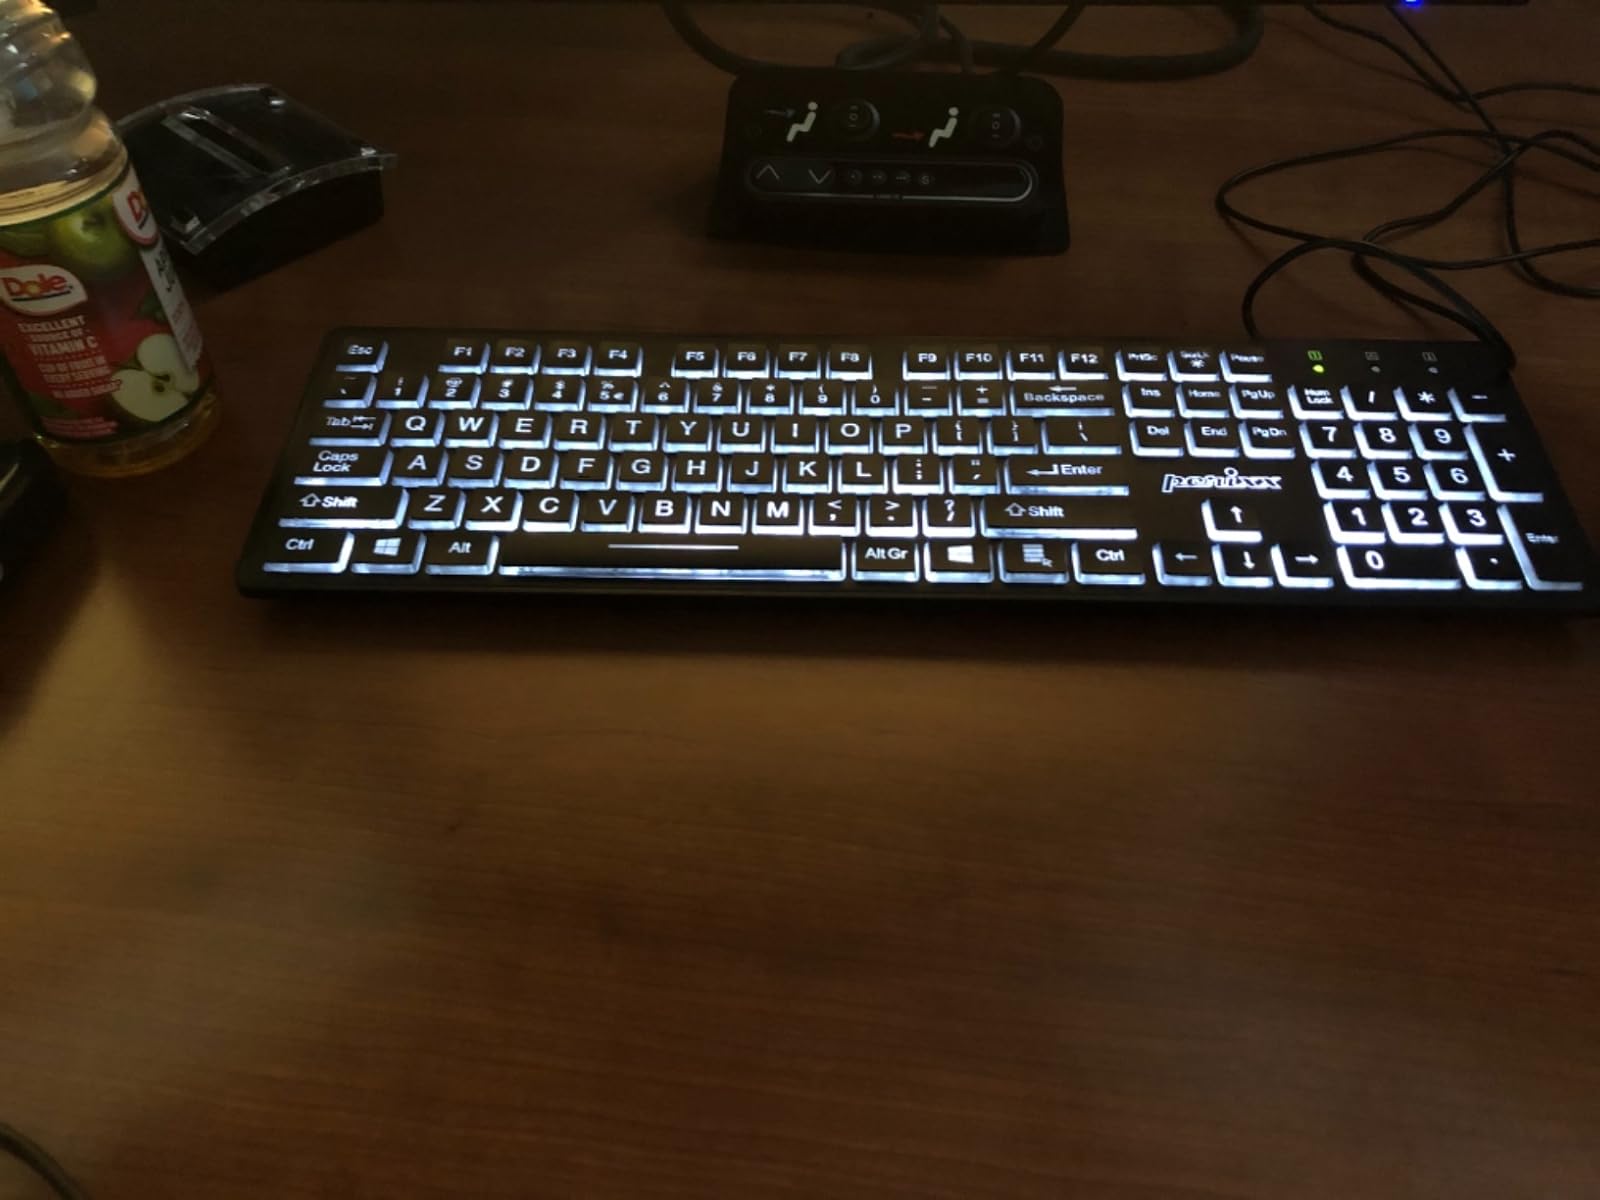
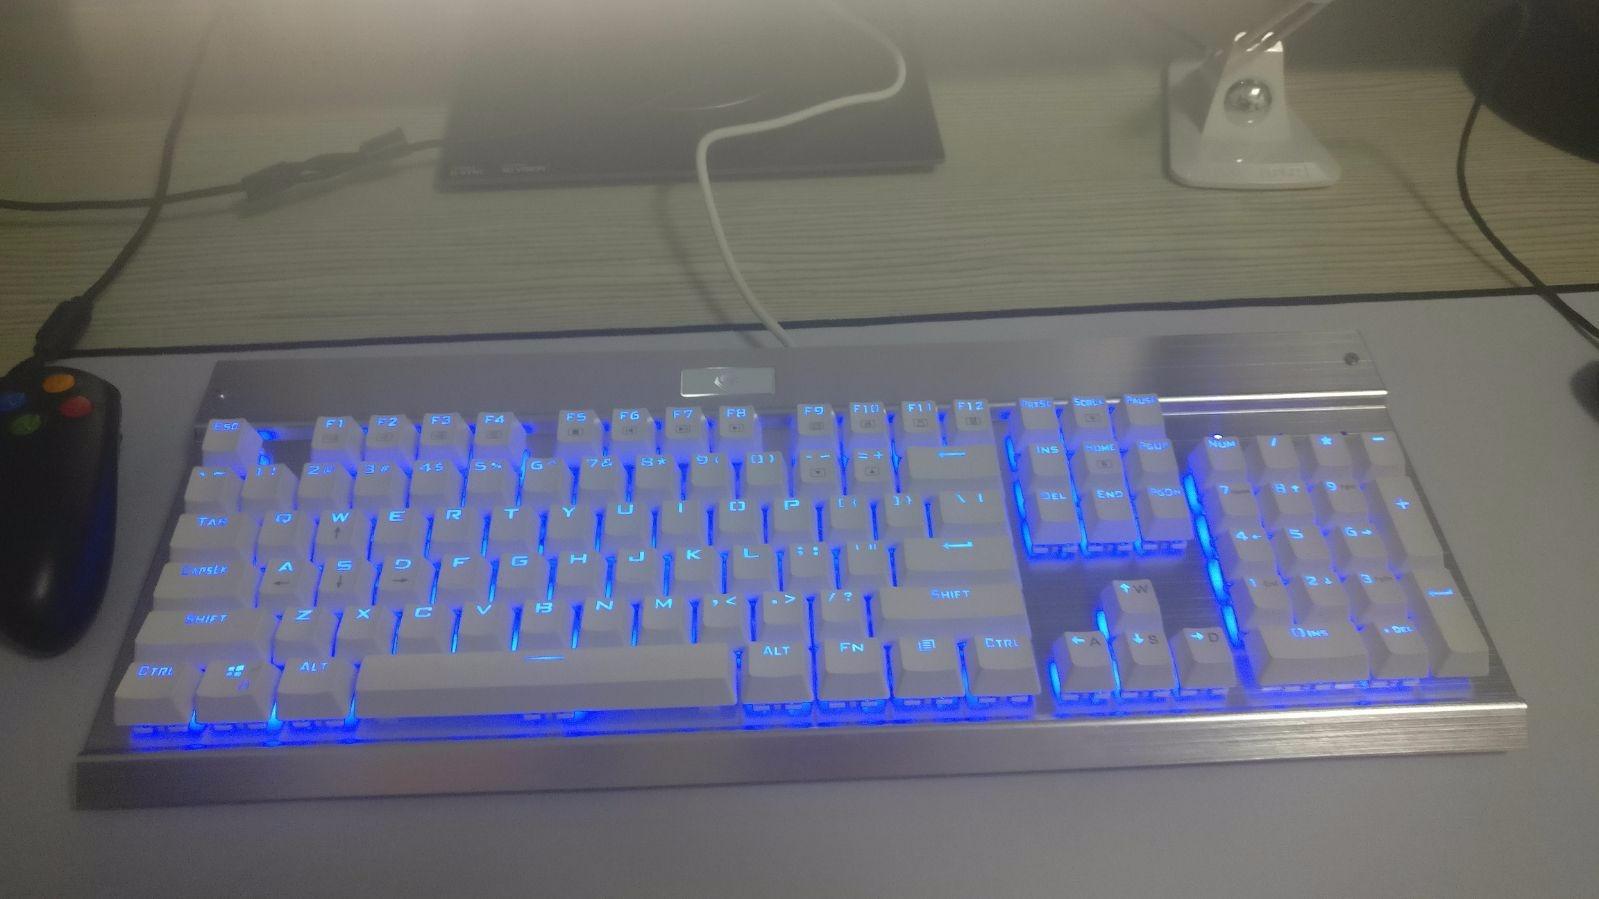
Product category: keyboard
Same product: no